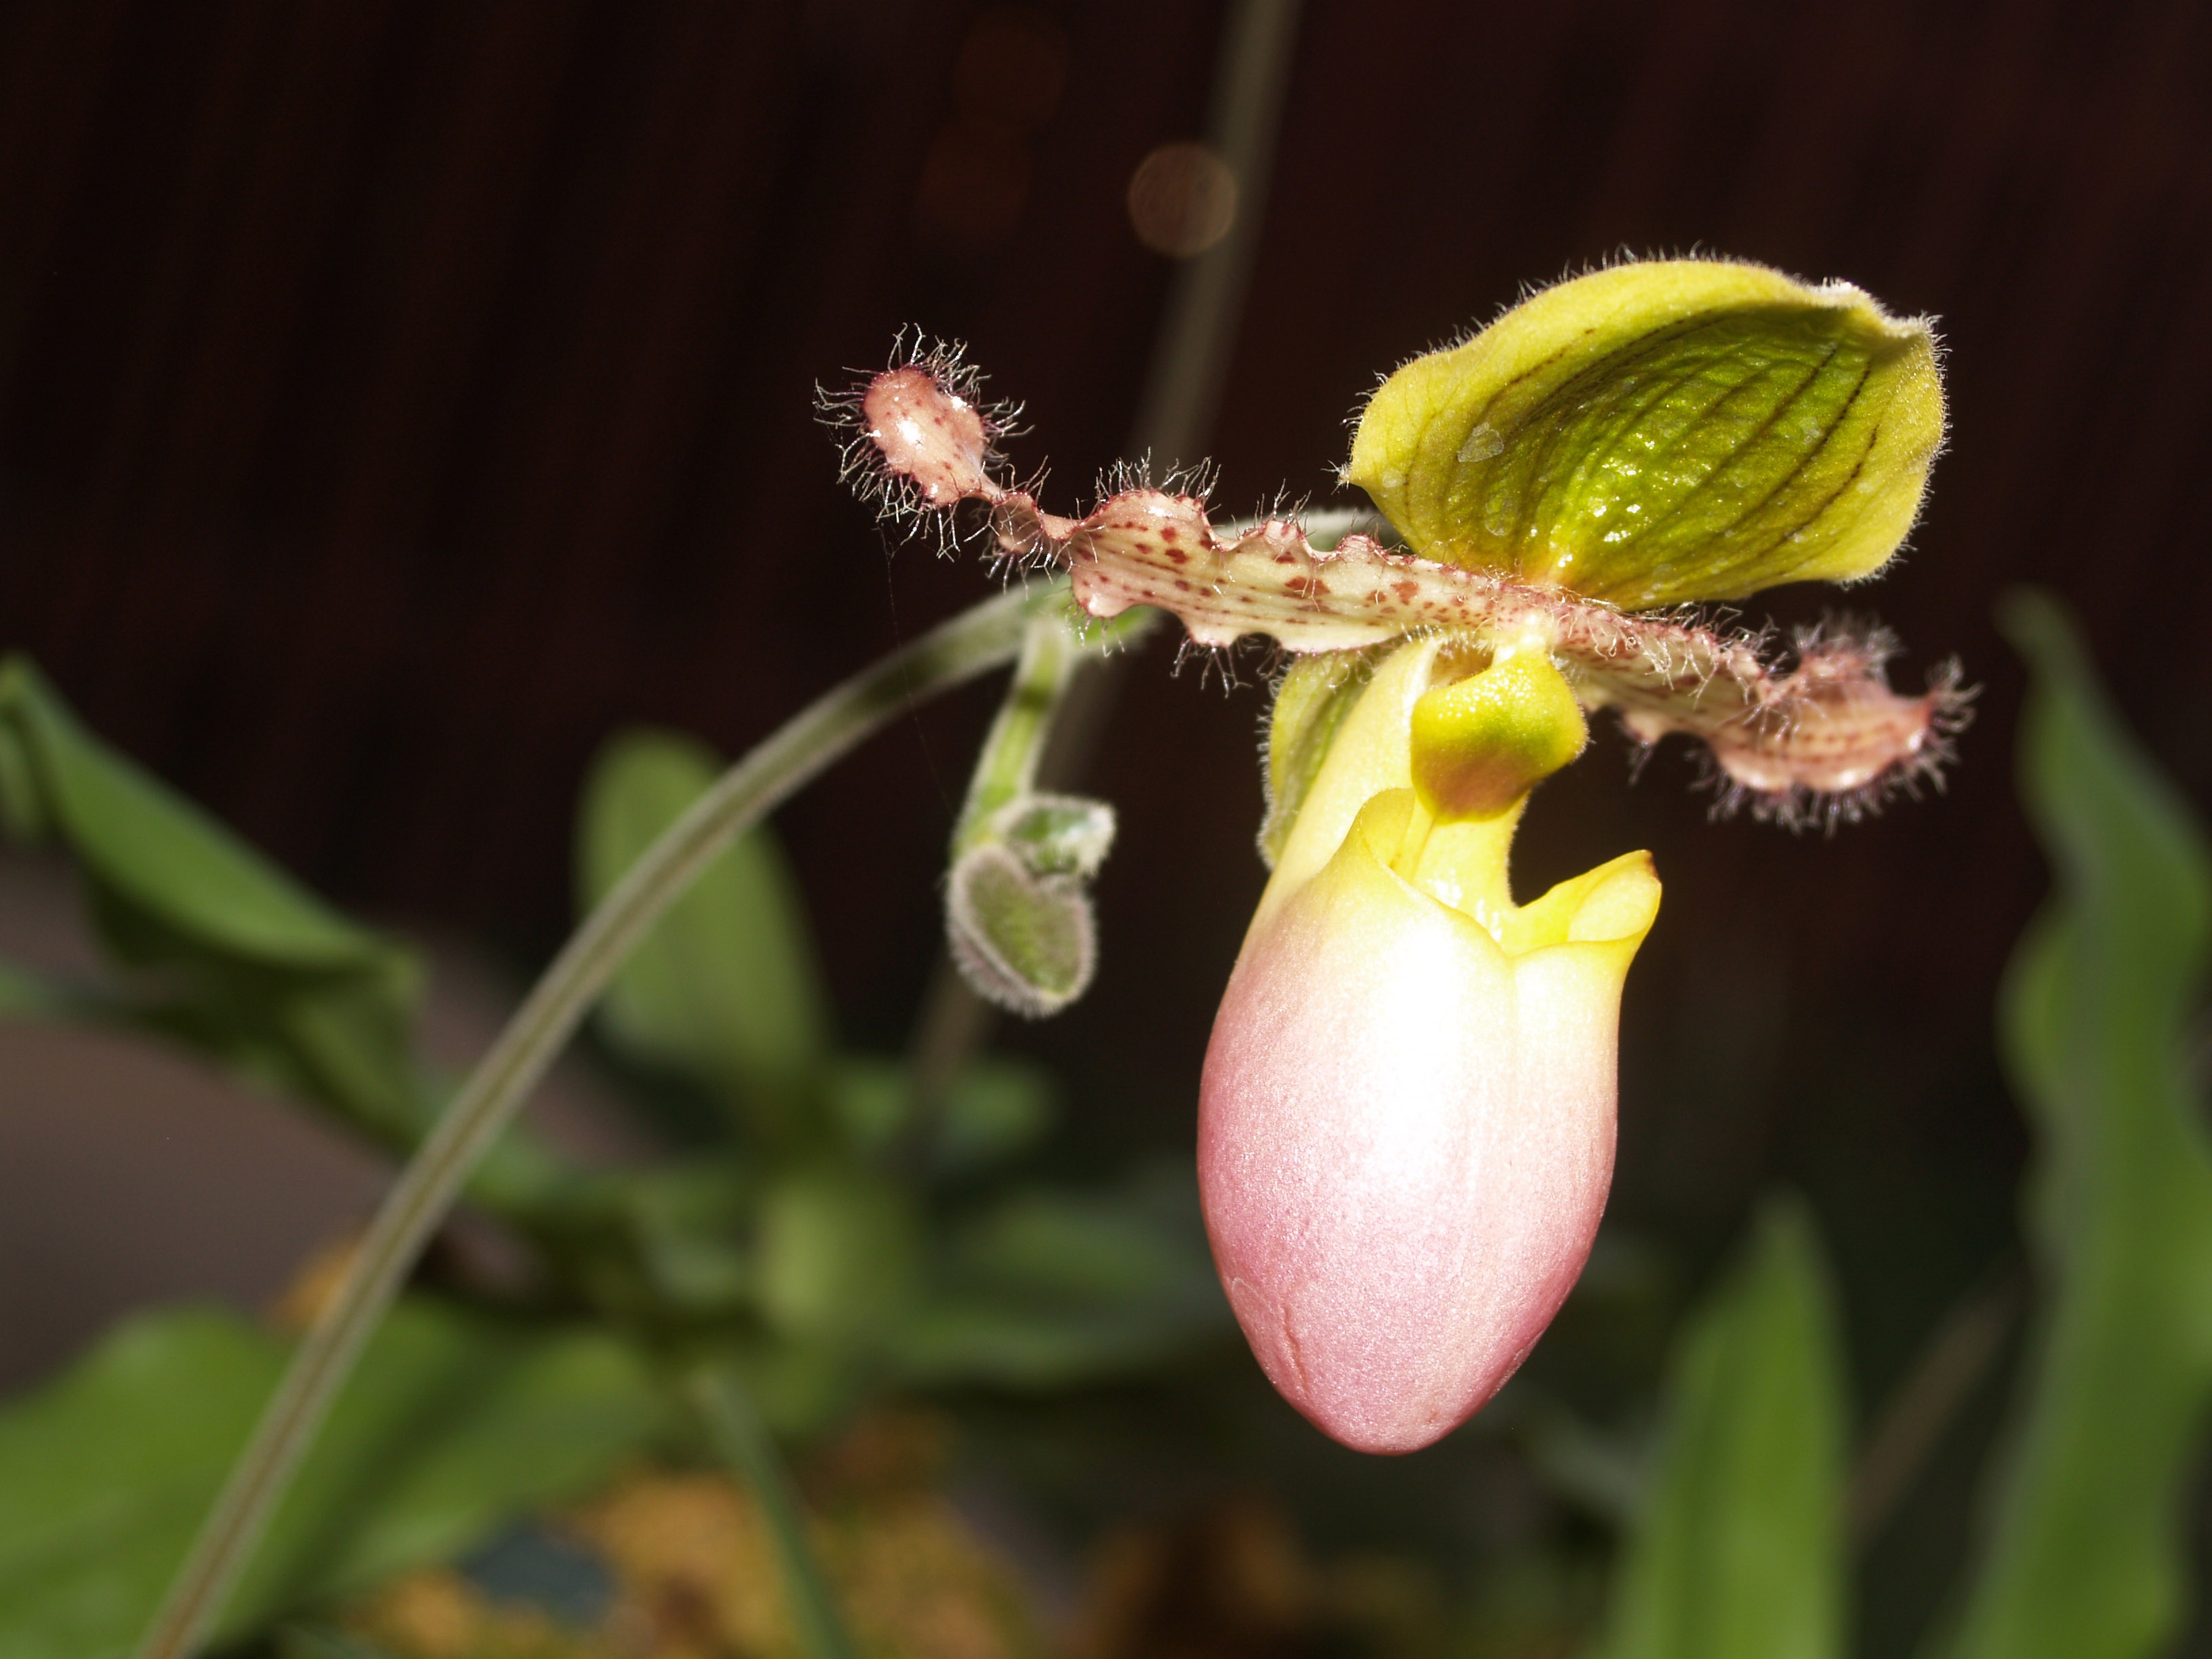
nature, branch, blossom, growth, plant, photography, leaf, flower, purple, petal, bloom, summer, floral, daisy, foliage, bouquet, decoration, spring, green, tropical, lush, color, natural, clean, botany, yellow, pink, flora, botanical, fauna, orchid, wildflower, close up, luxury, ornate, decorative, violet, blowing, bright, head, beautiful, conservation, event, exotic, bud, oriental, elegance, nectar, individual, carpel, macro photography, flowering plant, phalanxes, plant stem, land plant